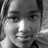
Emotion: happy